Kevin Farley

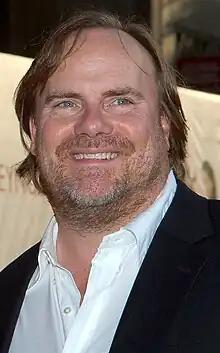
Farley at the June 2009 premiere for "The Proposal"

Kevin Prindiville Farley (born June 8, 1965) is an American actor, singer, comedian, writer, producer and director. He is the younger brother of American comedian and actor Chris Farley.